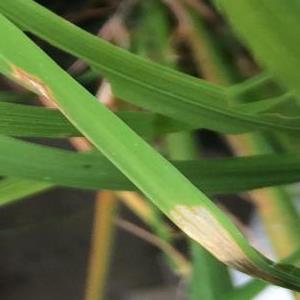
Disease: Blast